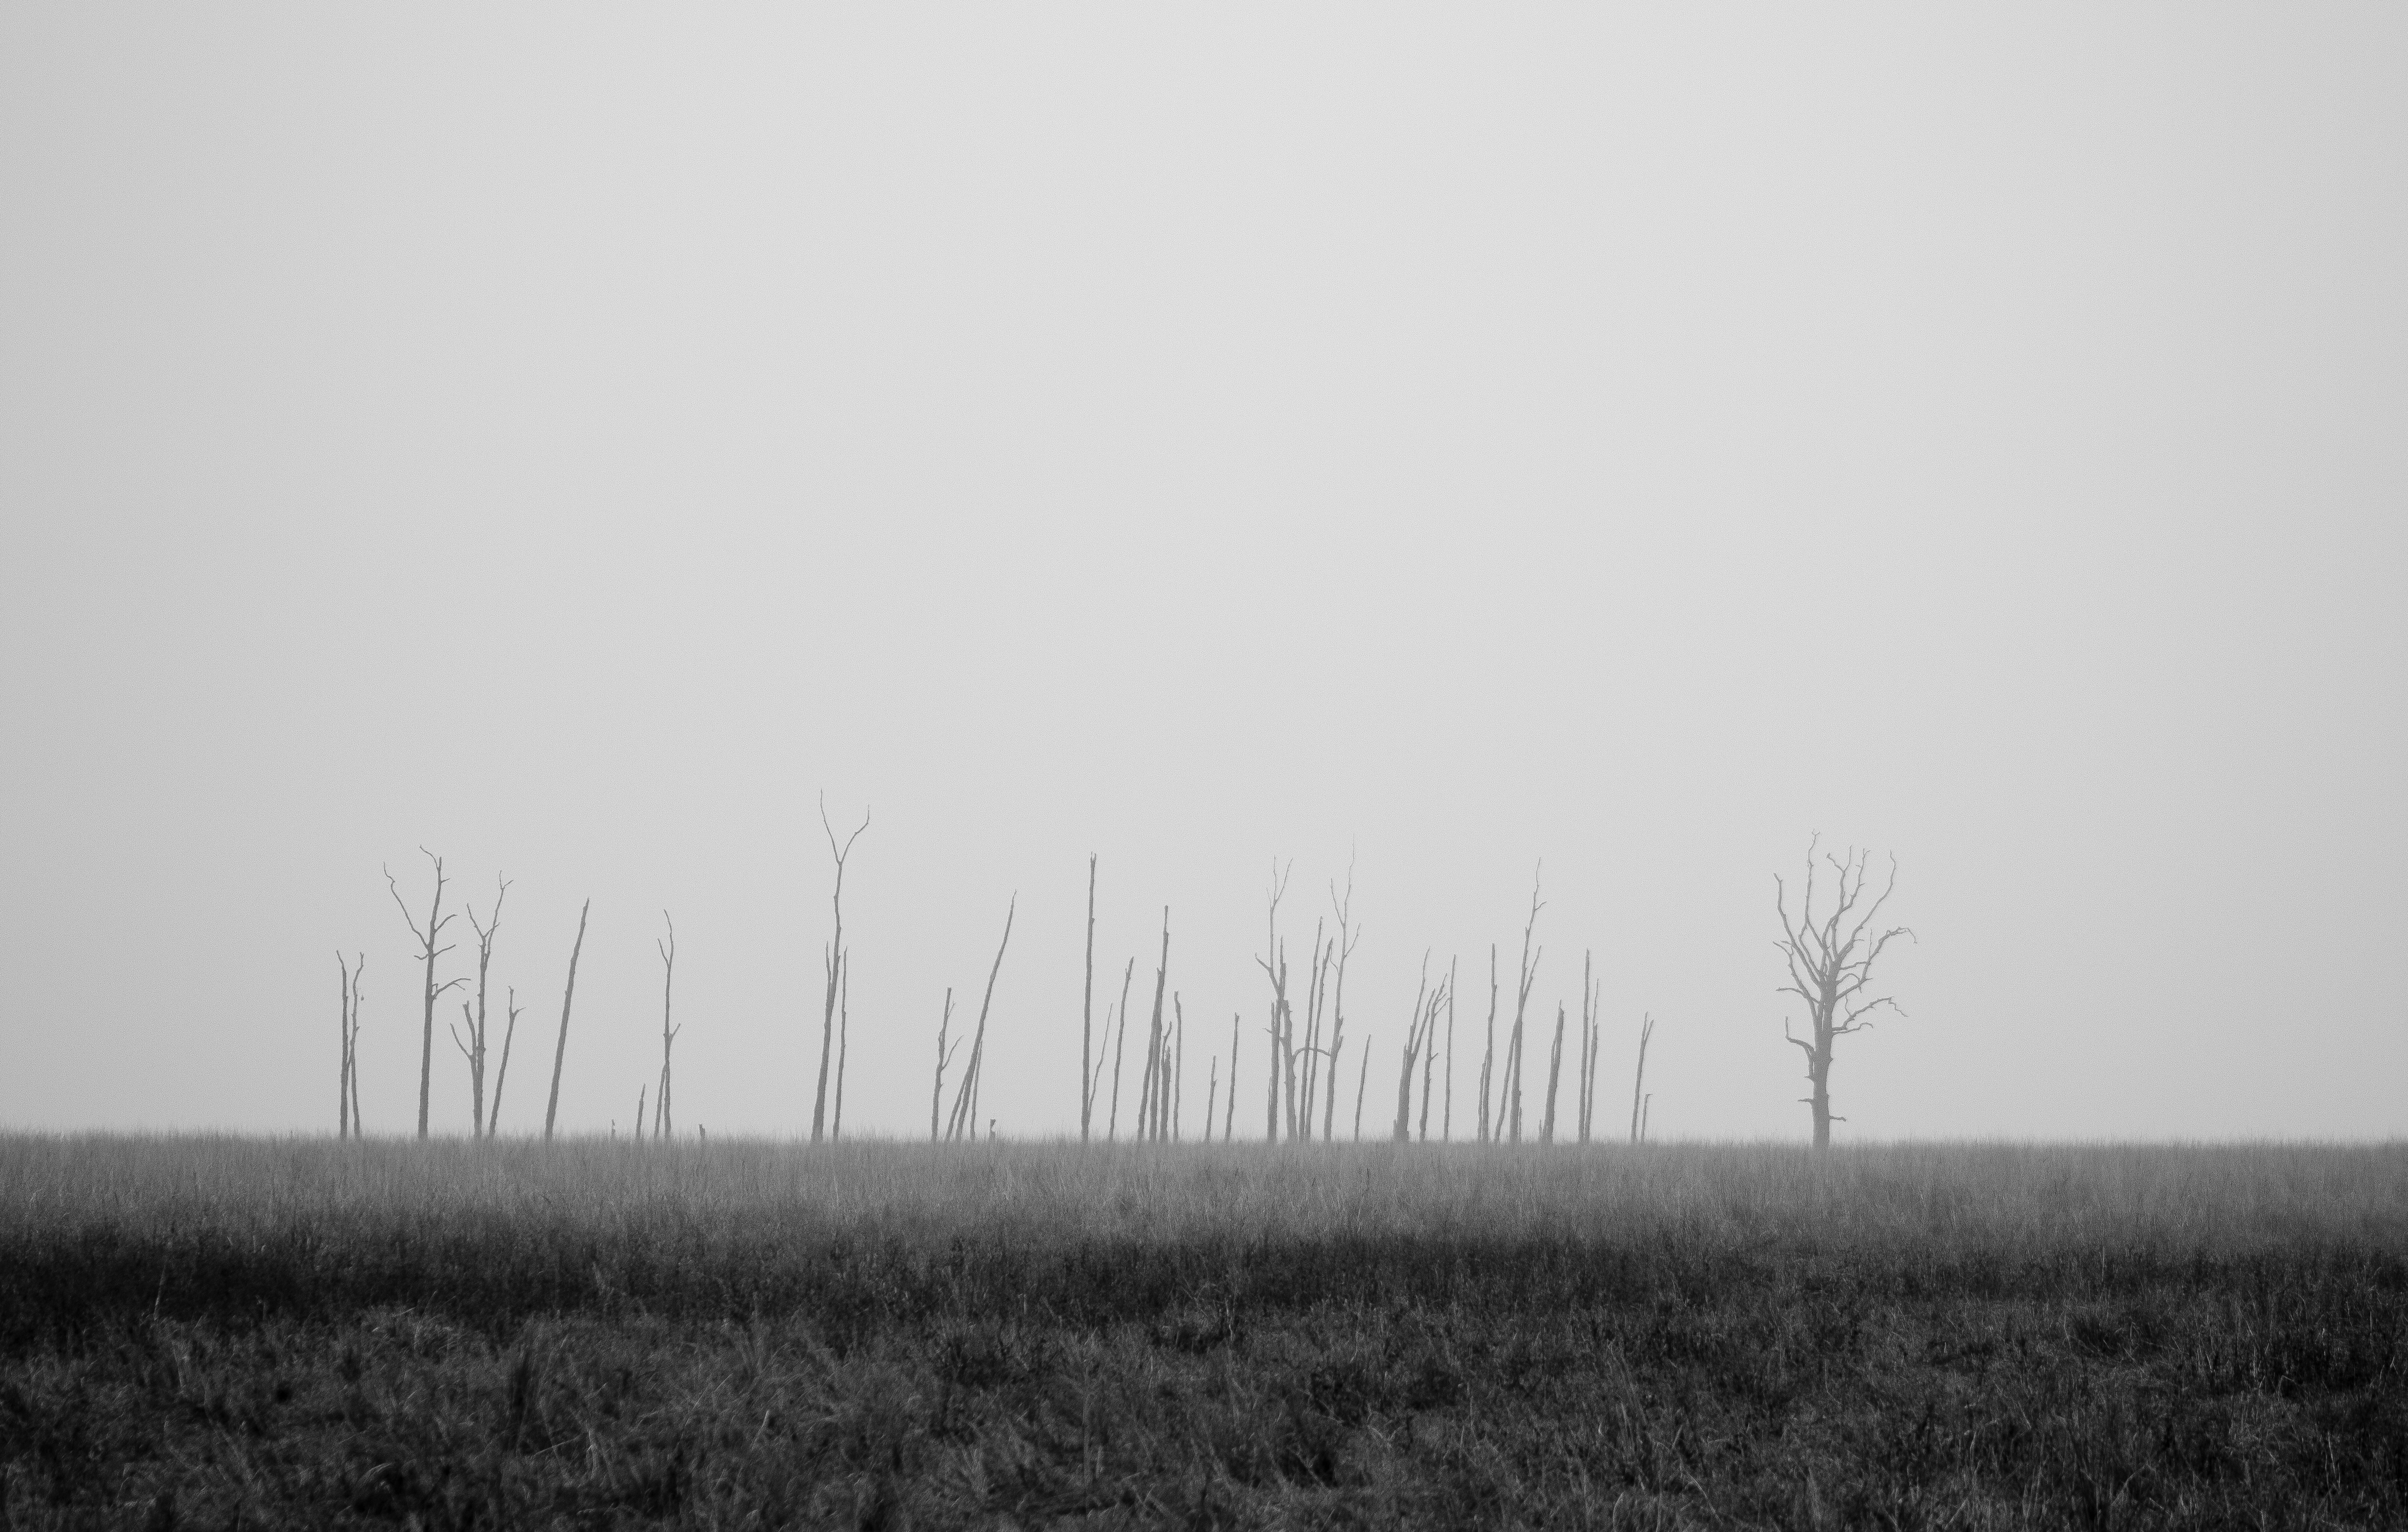
tree, nature, grass, horizon, marsh, black and white, fog, mist, white, field, prairie, morning, wind, dawn, barren, weather, haze, dead tree, eery, tree and black, monochrome, plain, grassland, wetland, habitat, rural area, monochrome photography, natural environment, atmospheric phenomenon, grass family